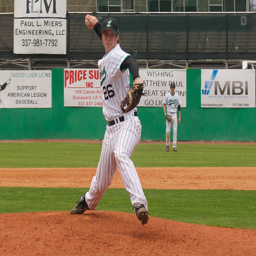
A pitcher is about to deliver a pitch on the mound.
Man in pinstripe baseball uniform throwing a baseball.
A baseball player winds up to pitch a ball.
a baseball player throwing a pitch from the mound
A person in a baseball uniform with a ball.